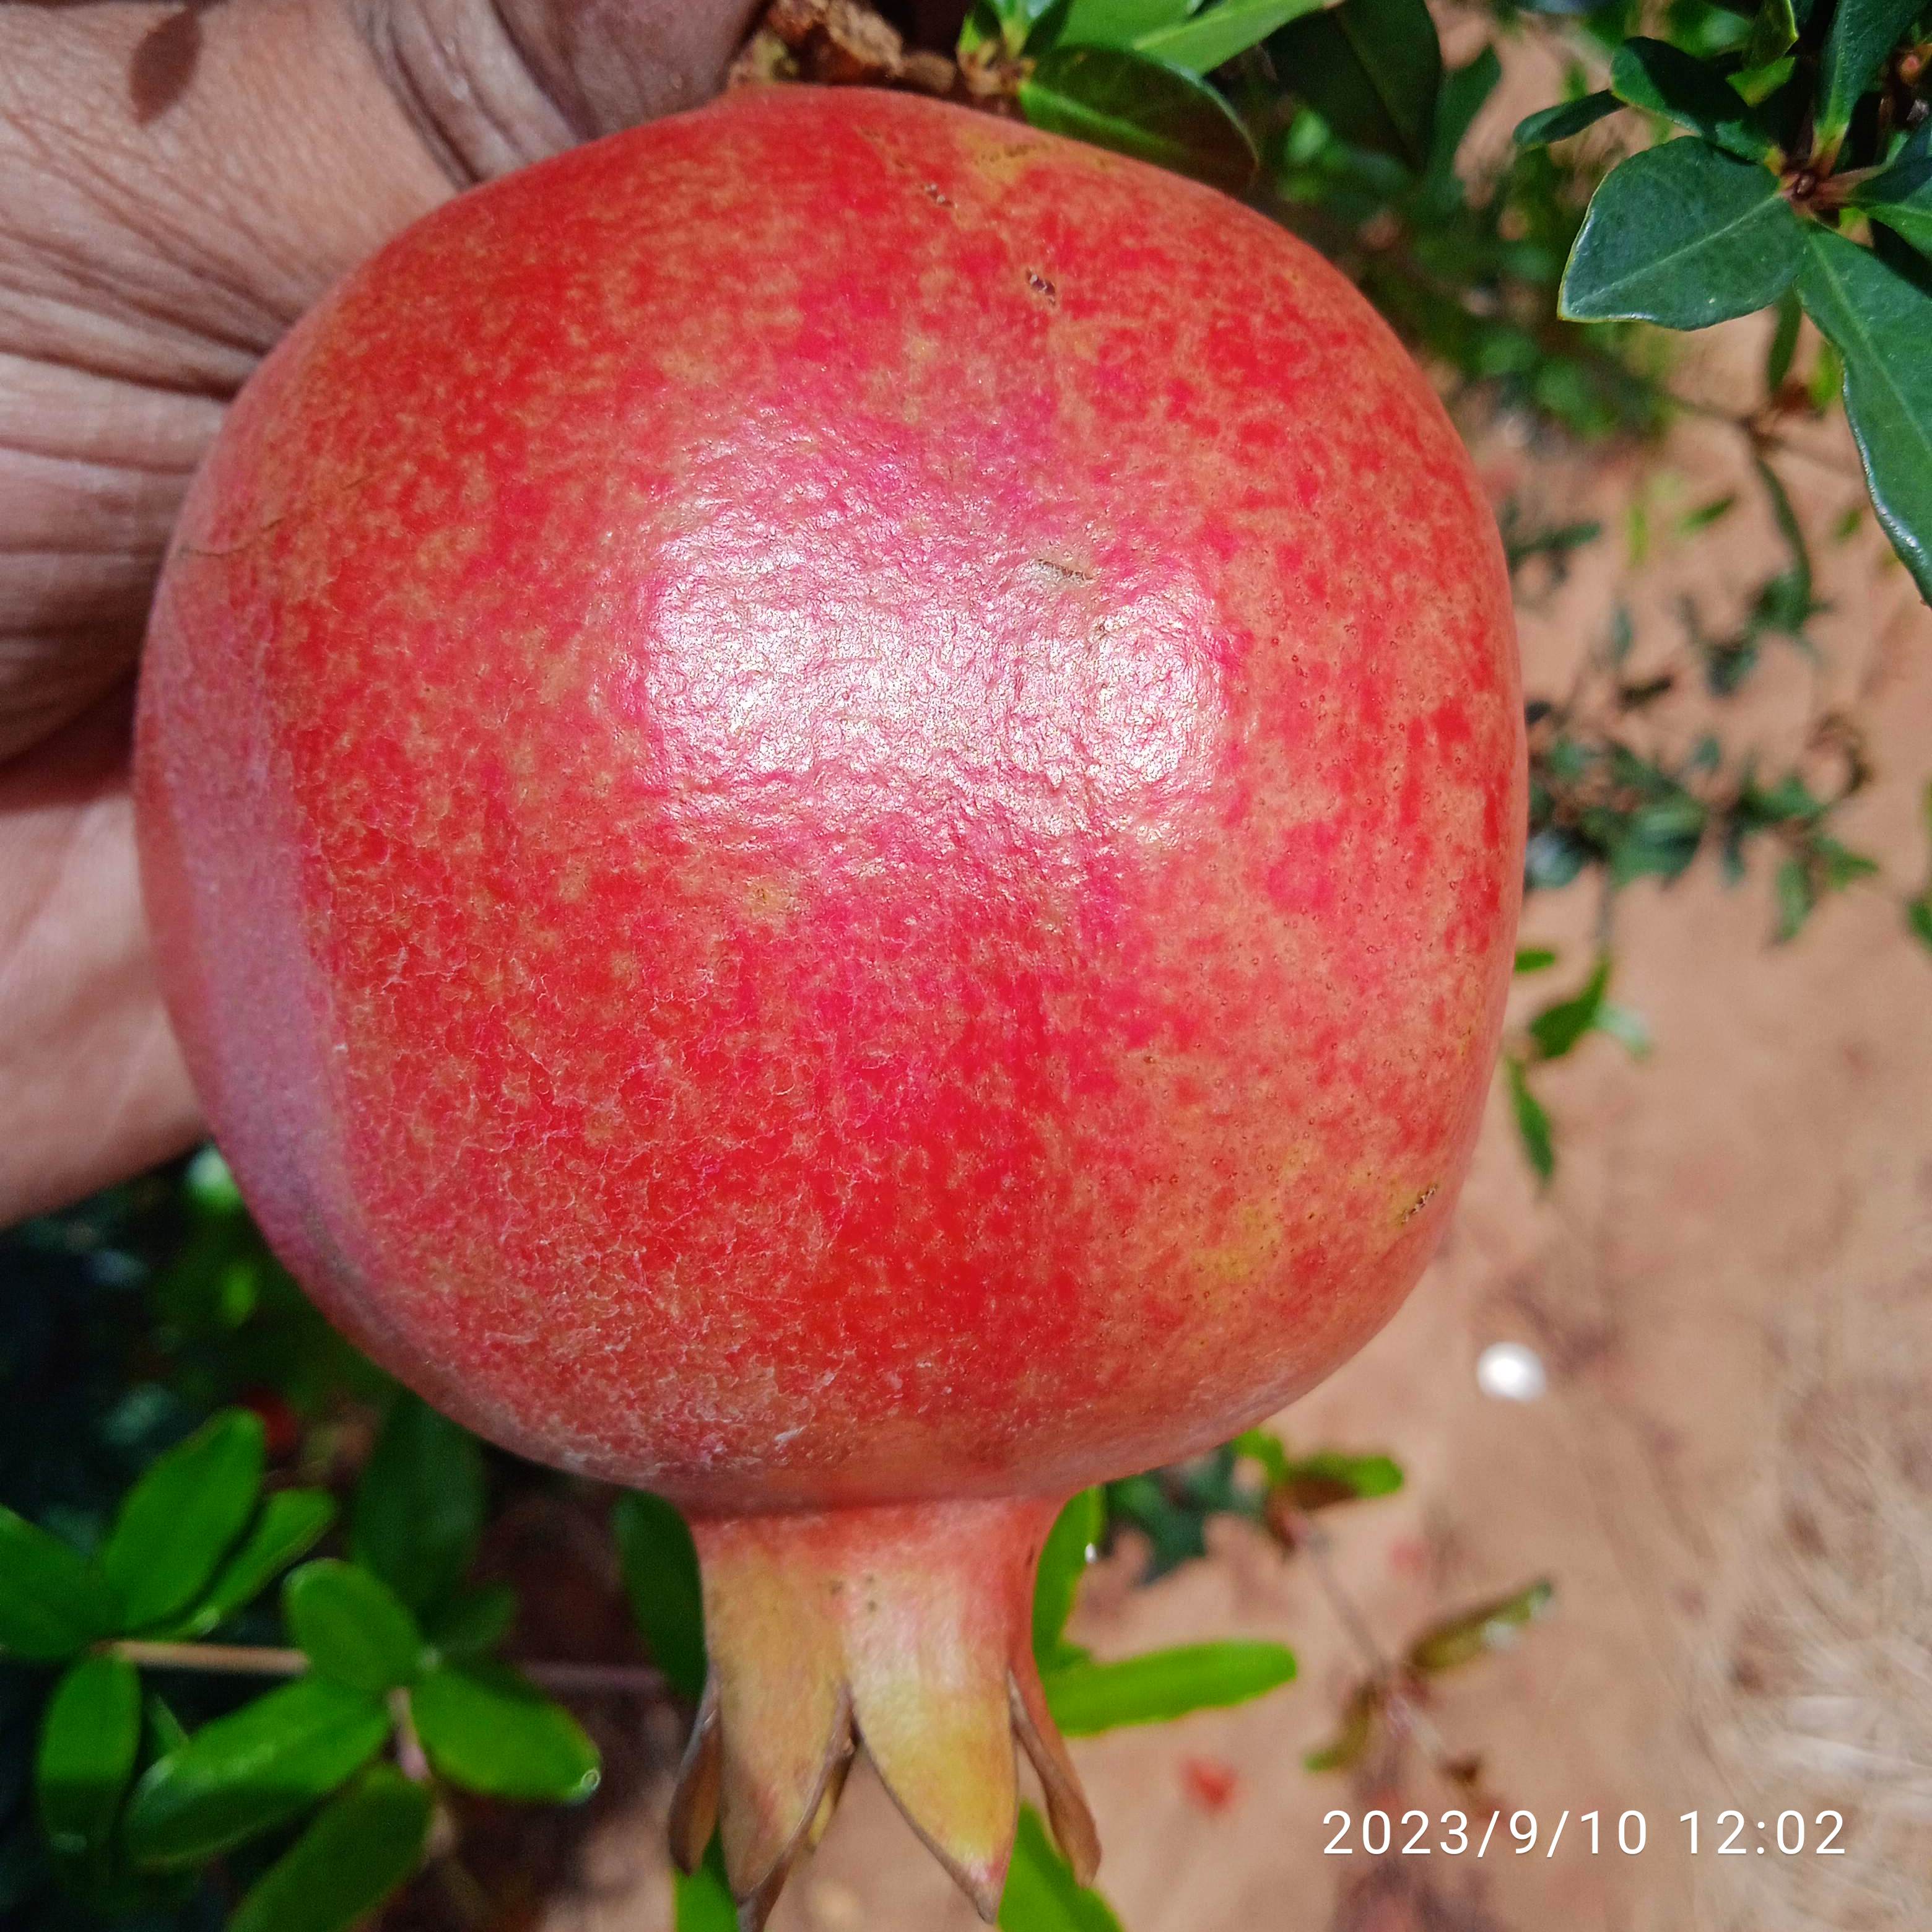
Label: Healthy